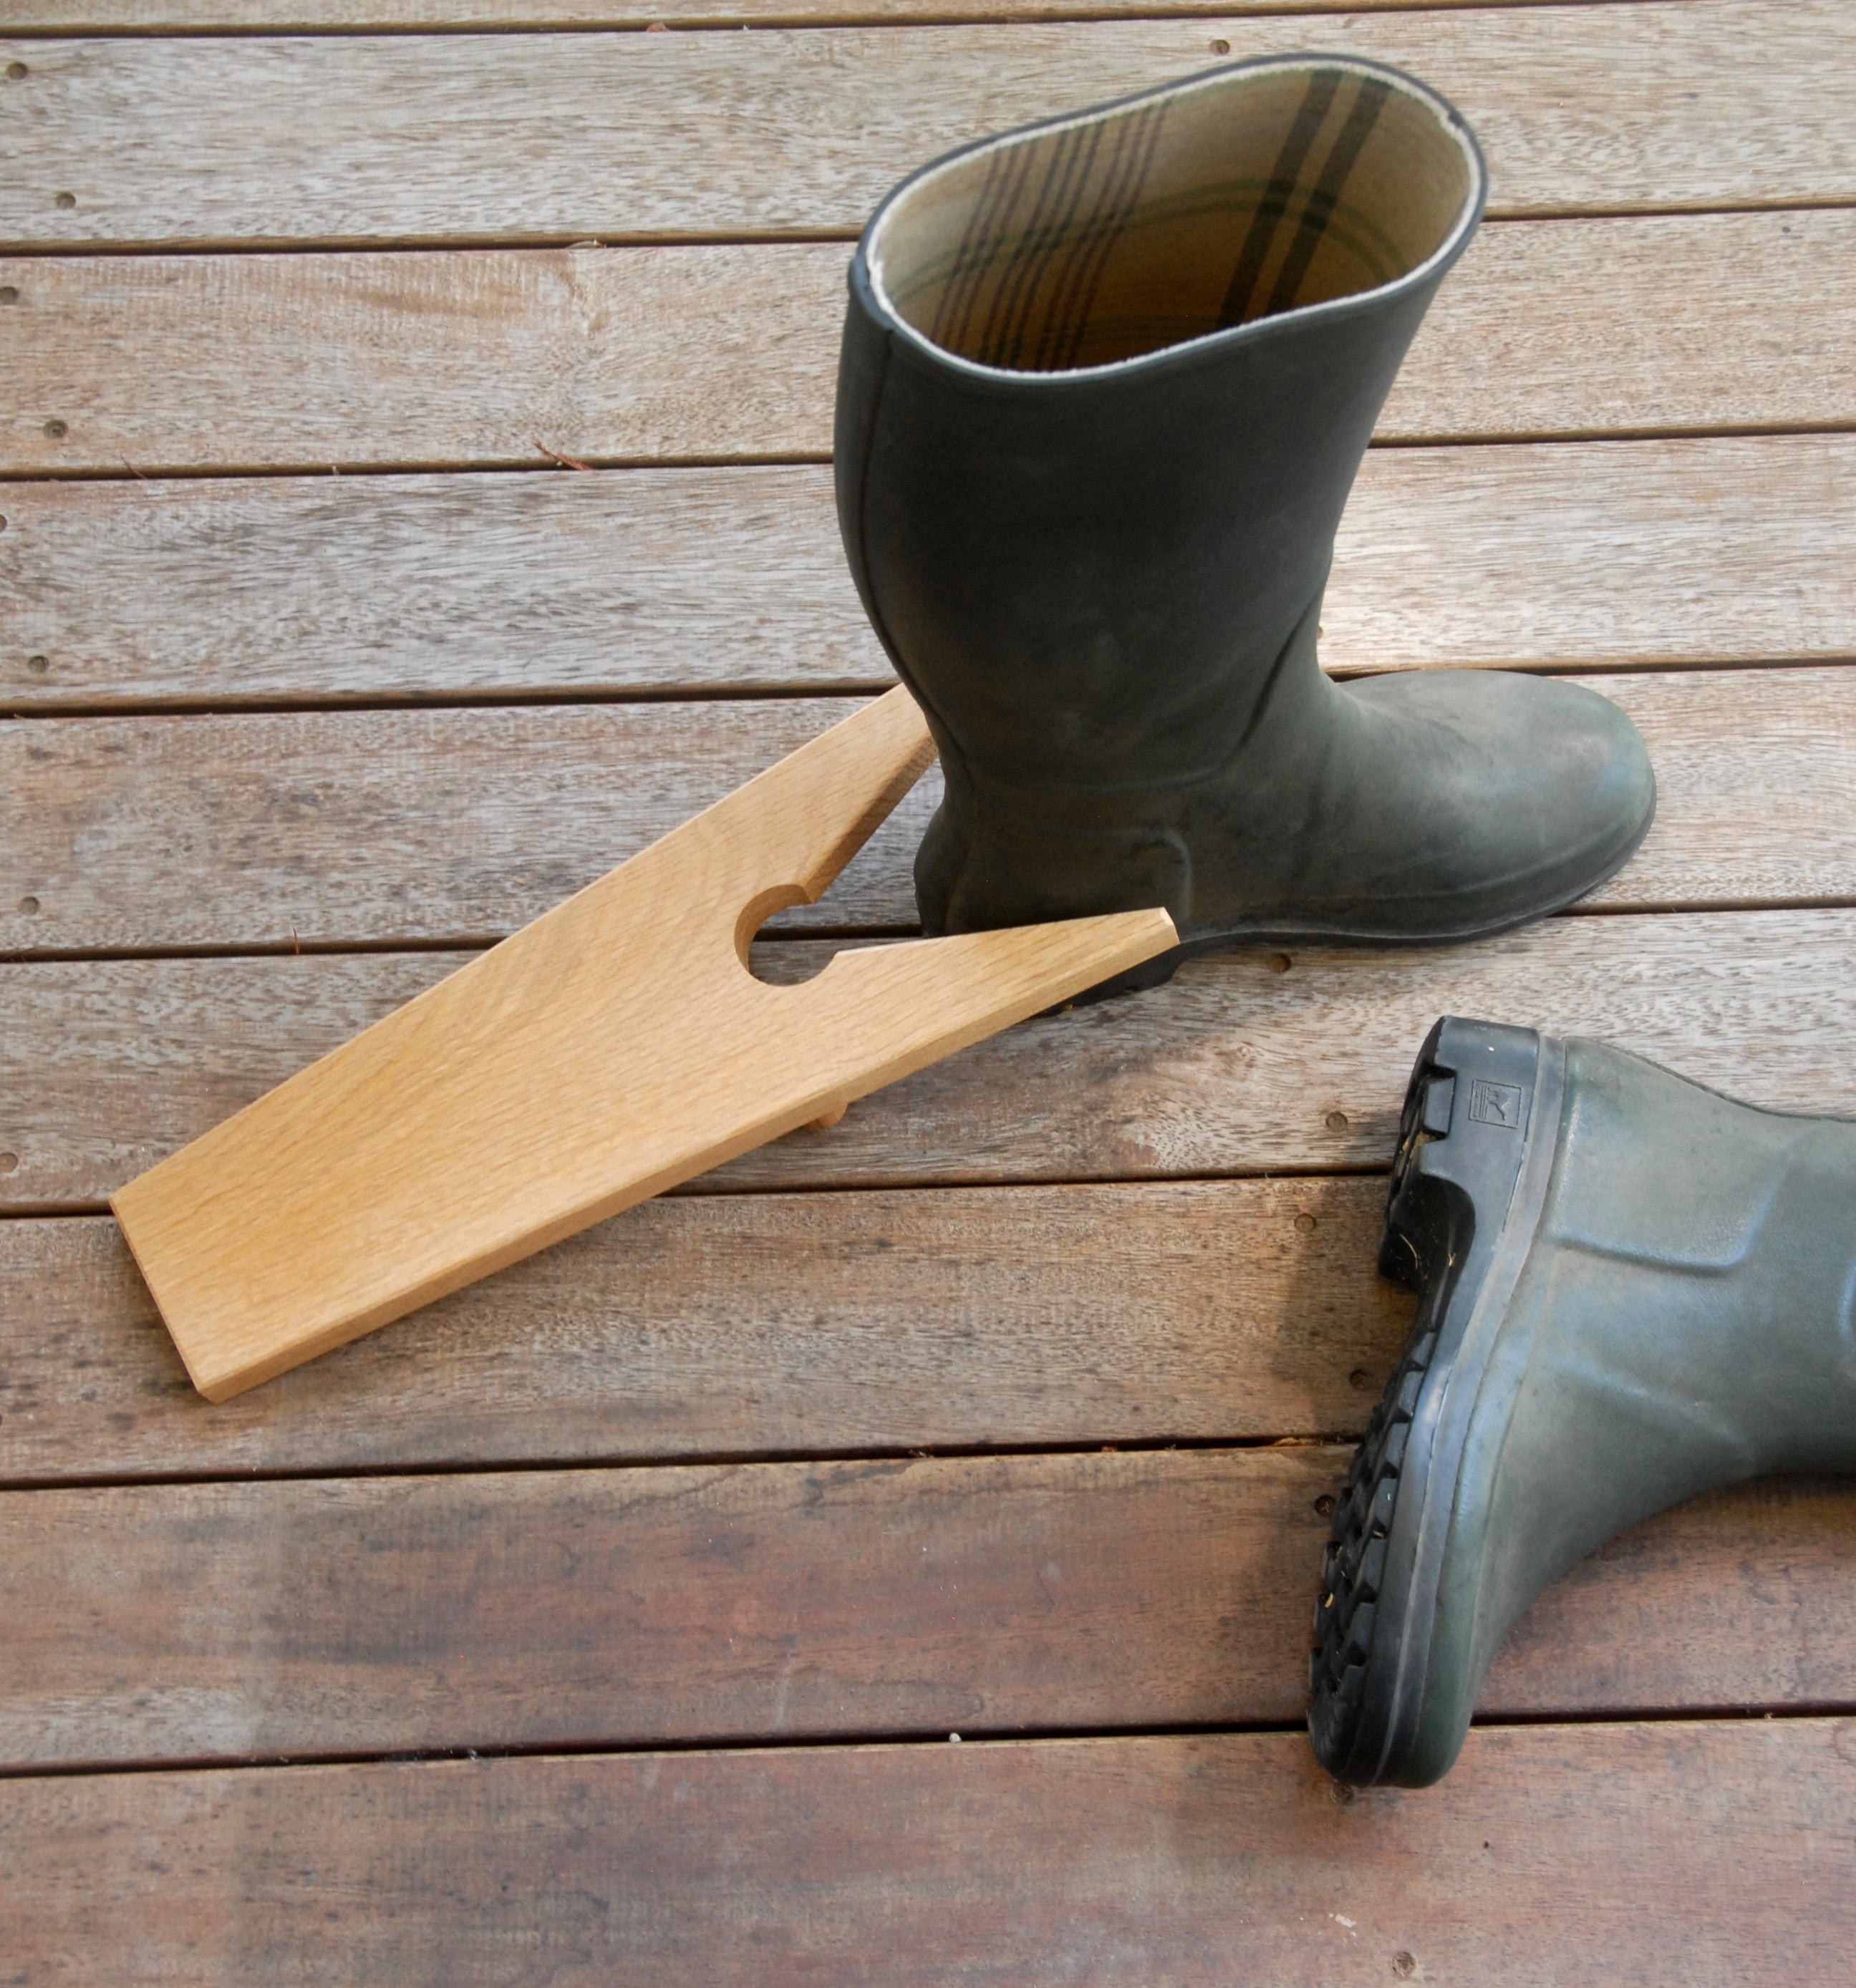
Boot Jack - Oak
Brand: Heaven in Earth
Bootjack - solid oak is made in England from FSC oak. Bootjacks must be one of the most useful tools for the house. Nothing removes boots better than one, and this way your hands remain clean!
Category: Home & Garden > Household Supplies > Shoe Care & Tools > Boot Pulls